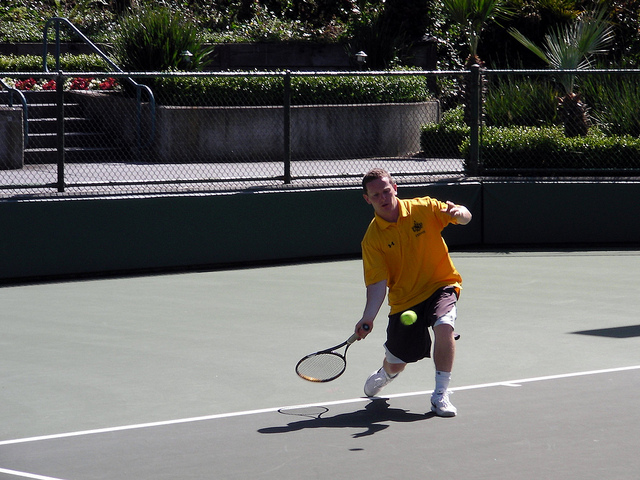
một người đàn ông đang chuẩn bị đánh quả bóng tennis